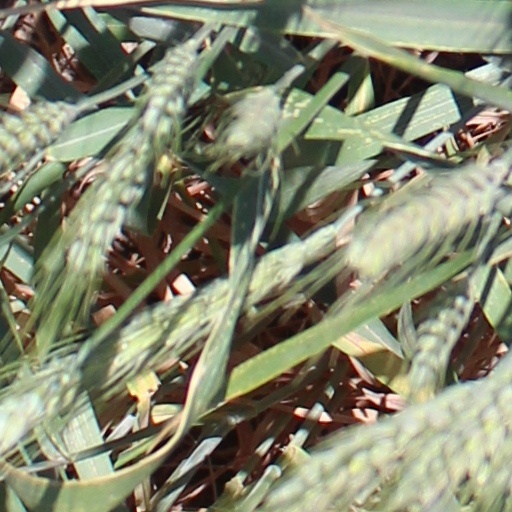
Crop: wheat